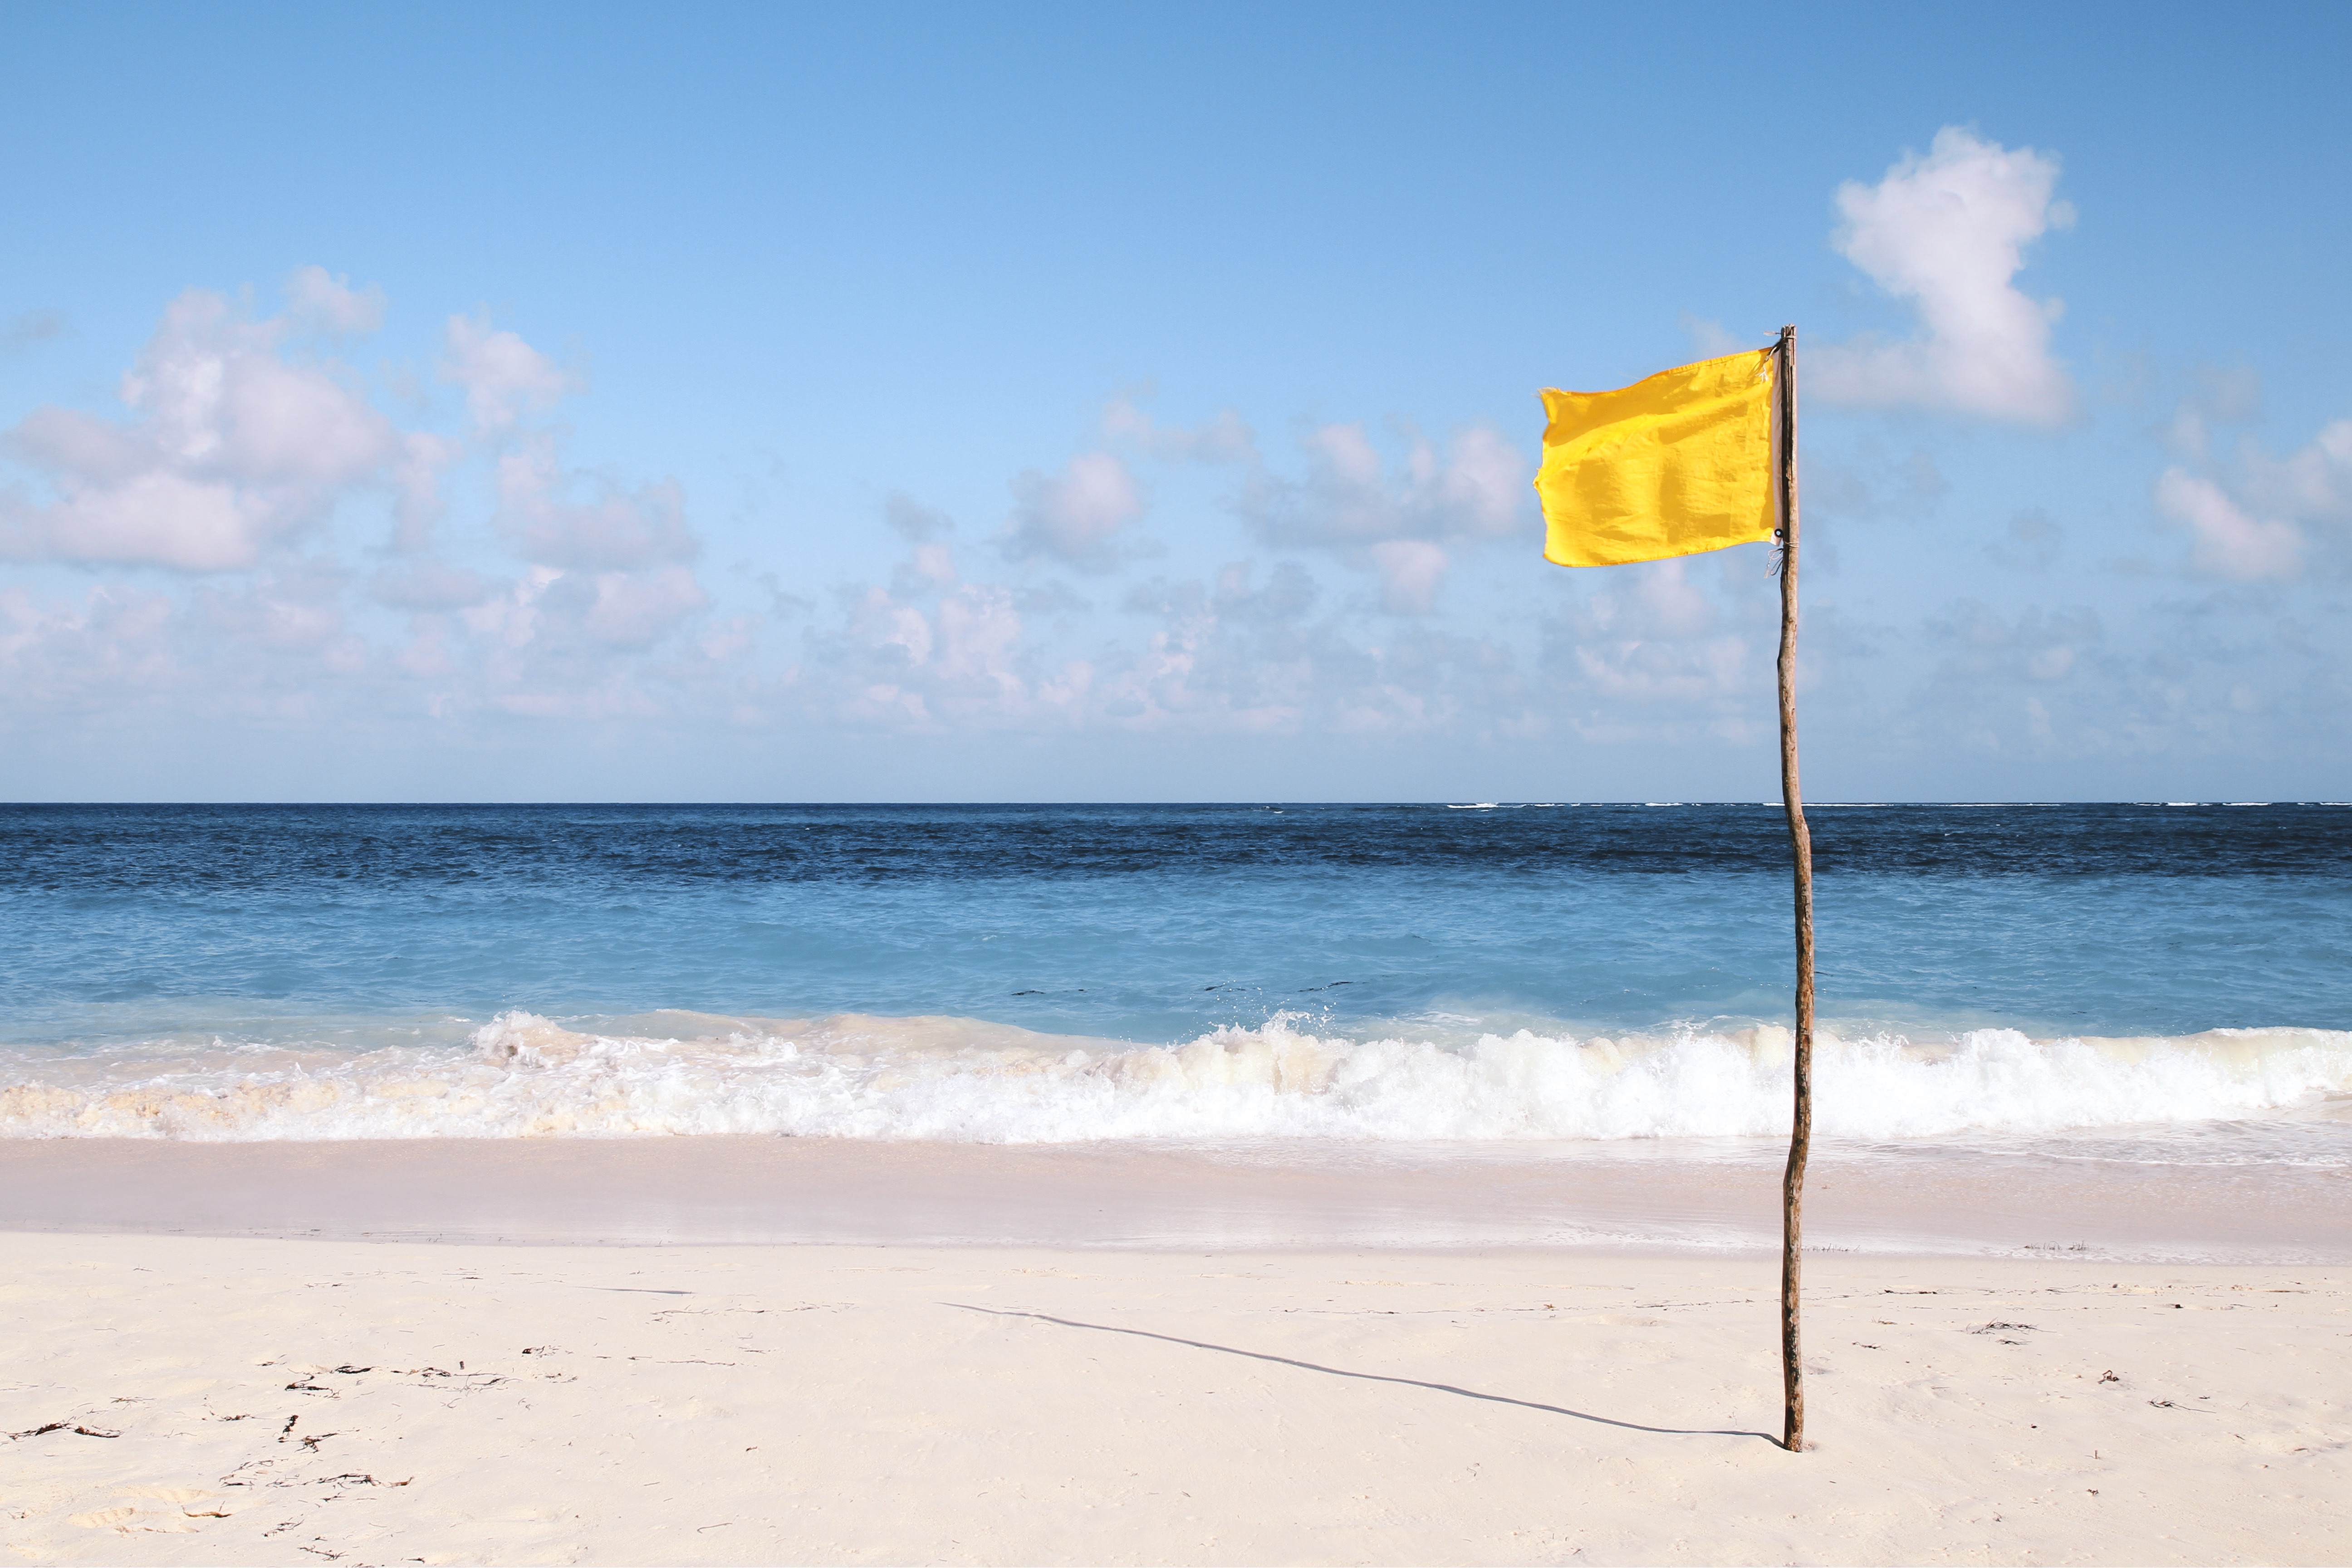
beach, sea, coast, sand, ocean, horizon, sky, shore, wave, wind, vacation, body of water, wind wave